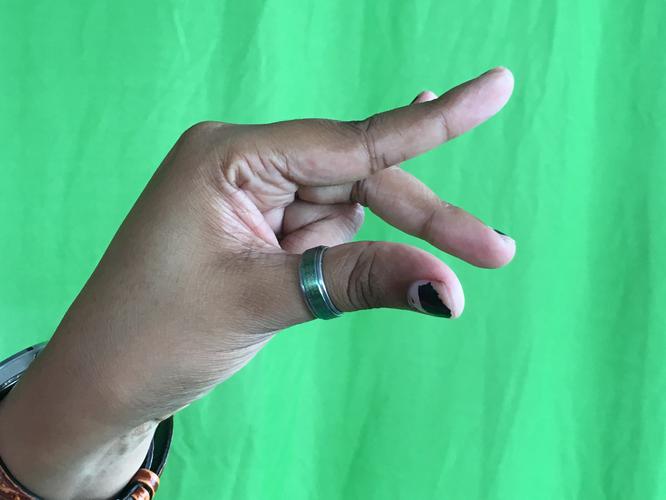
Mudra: Kangulam
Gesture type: single_hand